2014 Nuclear Security Summit

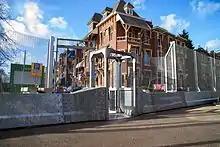
A gate in the security fence that surrounds the World Forum Convention Centre

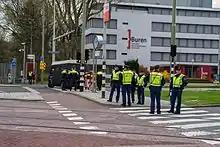
Police officers guarding an access way to the World Forum

With the gathering of 58 high officials, security was an absolute priority. As a result, the security measures taken during the summit were unprecedented for the Netherlands. Around 13,000 police officers (four times the amount as during the royal succession in 2013), 4,000 gendarmes, and 4,000 military personnel were deployed. Several NASAMS air-defence systems were placed at various spots around The Hague and two F-16 fighter jets were permanently patrolling The Hague airspace. More F-16s were on stand-by for interception tasks and came into action on March 24 when a cargo plane unintentionally entered Dutch airspace without permission. Apache helicopters were on stand-by as well, and Cougar and Chinook helicopters were available for transportation needs. Police helicopters were also patrolling the airspace. The offshore patrol vessels HNLMS Holland and HNLMS Friesland guarded the coastline from Hook of Holland to IJmuiden and the Dutch air defence and command frigate HNLMS De Zeven Provinciën guarded airspace. NATO assisted the Dutch military with AWACS airplanes.